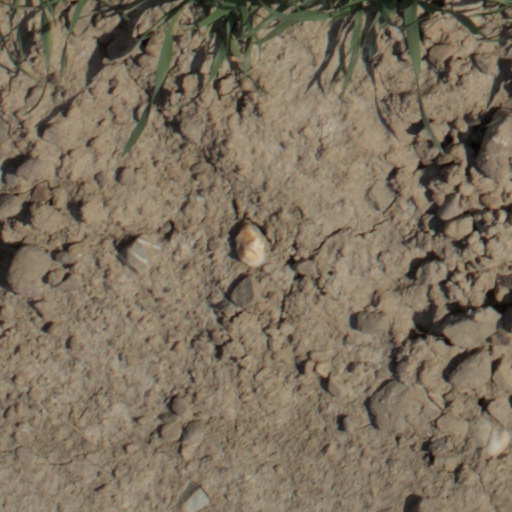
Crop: wheat